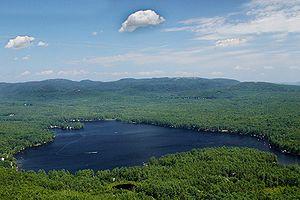
Voici une liste de lacs des États-Unis.